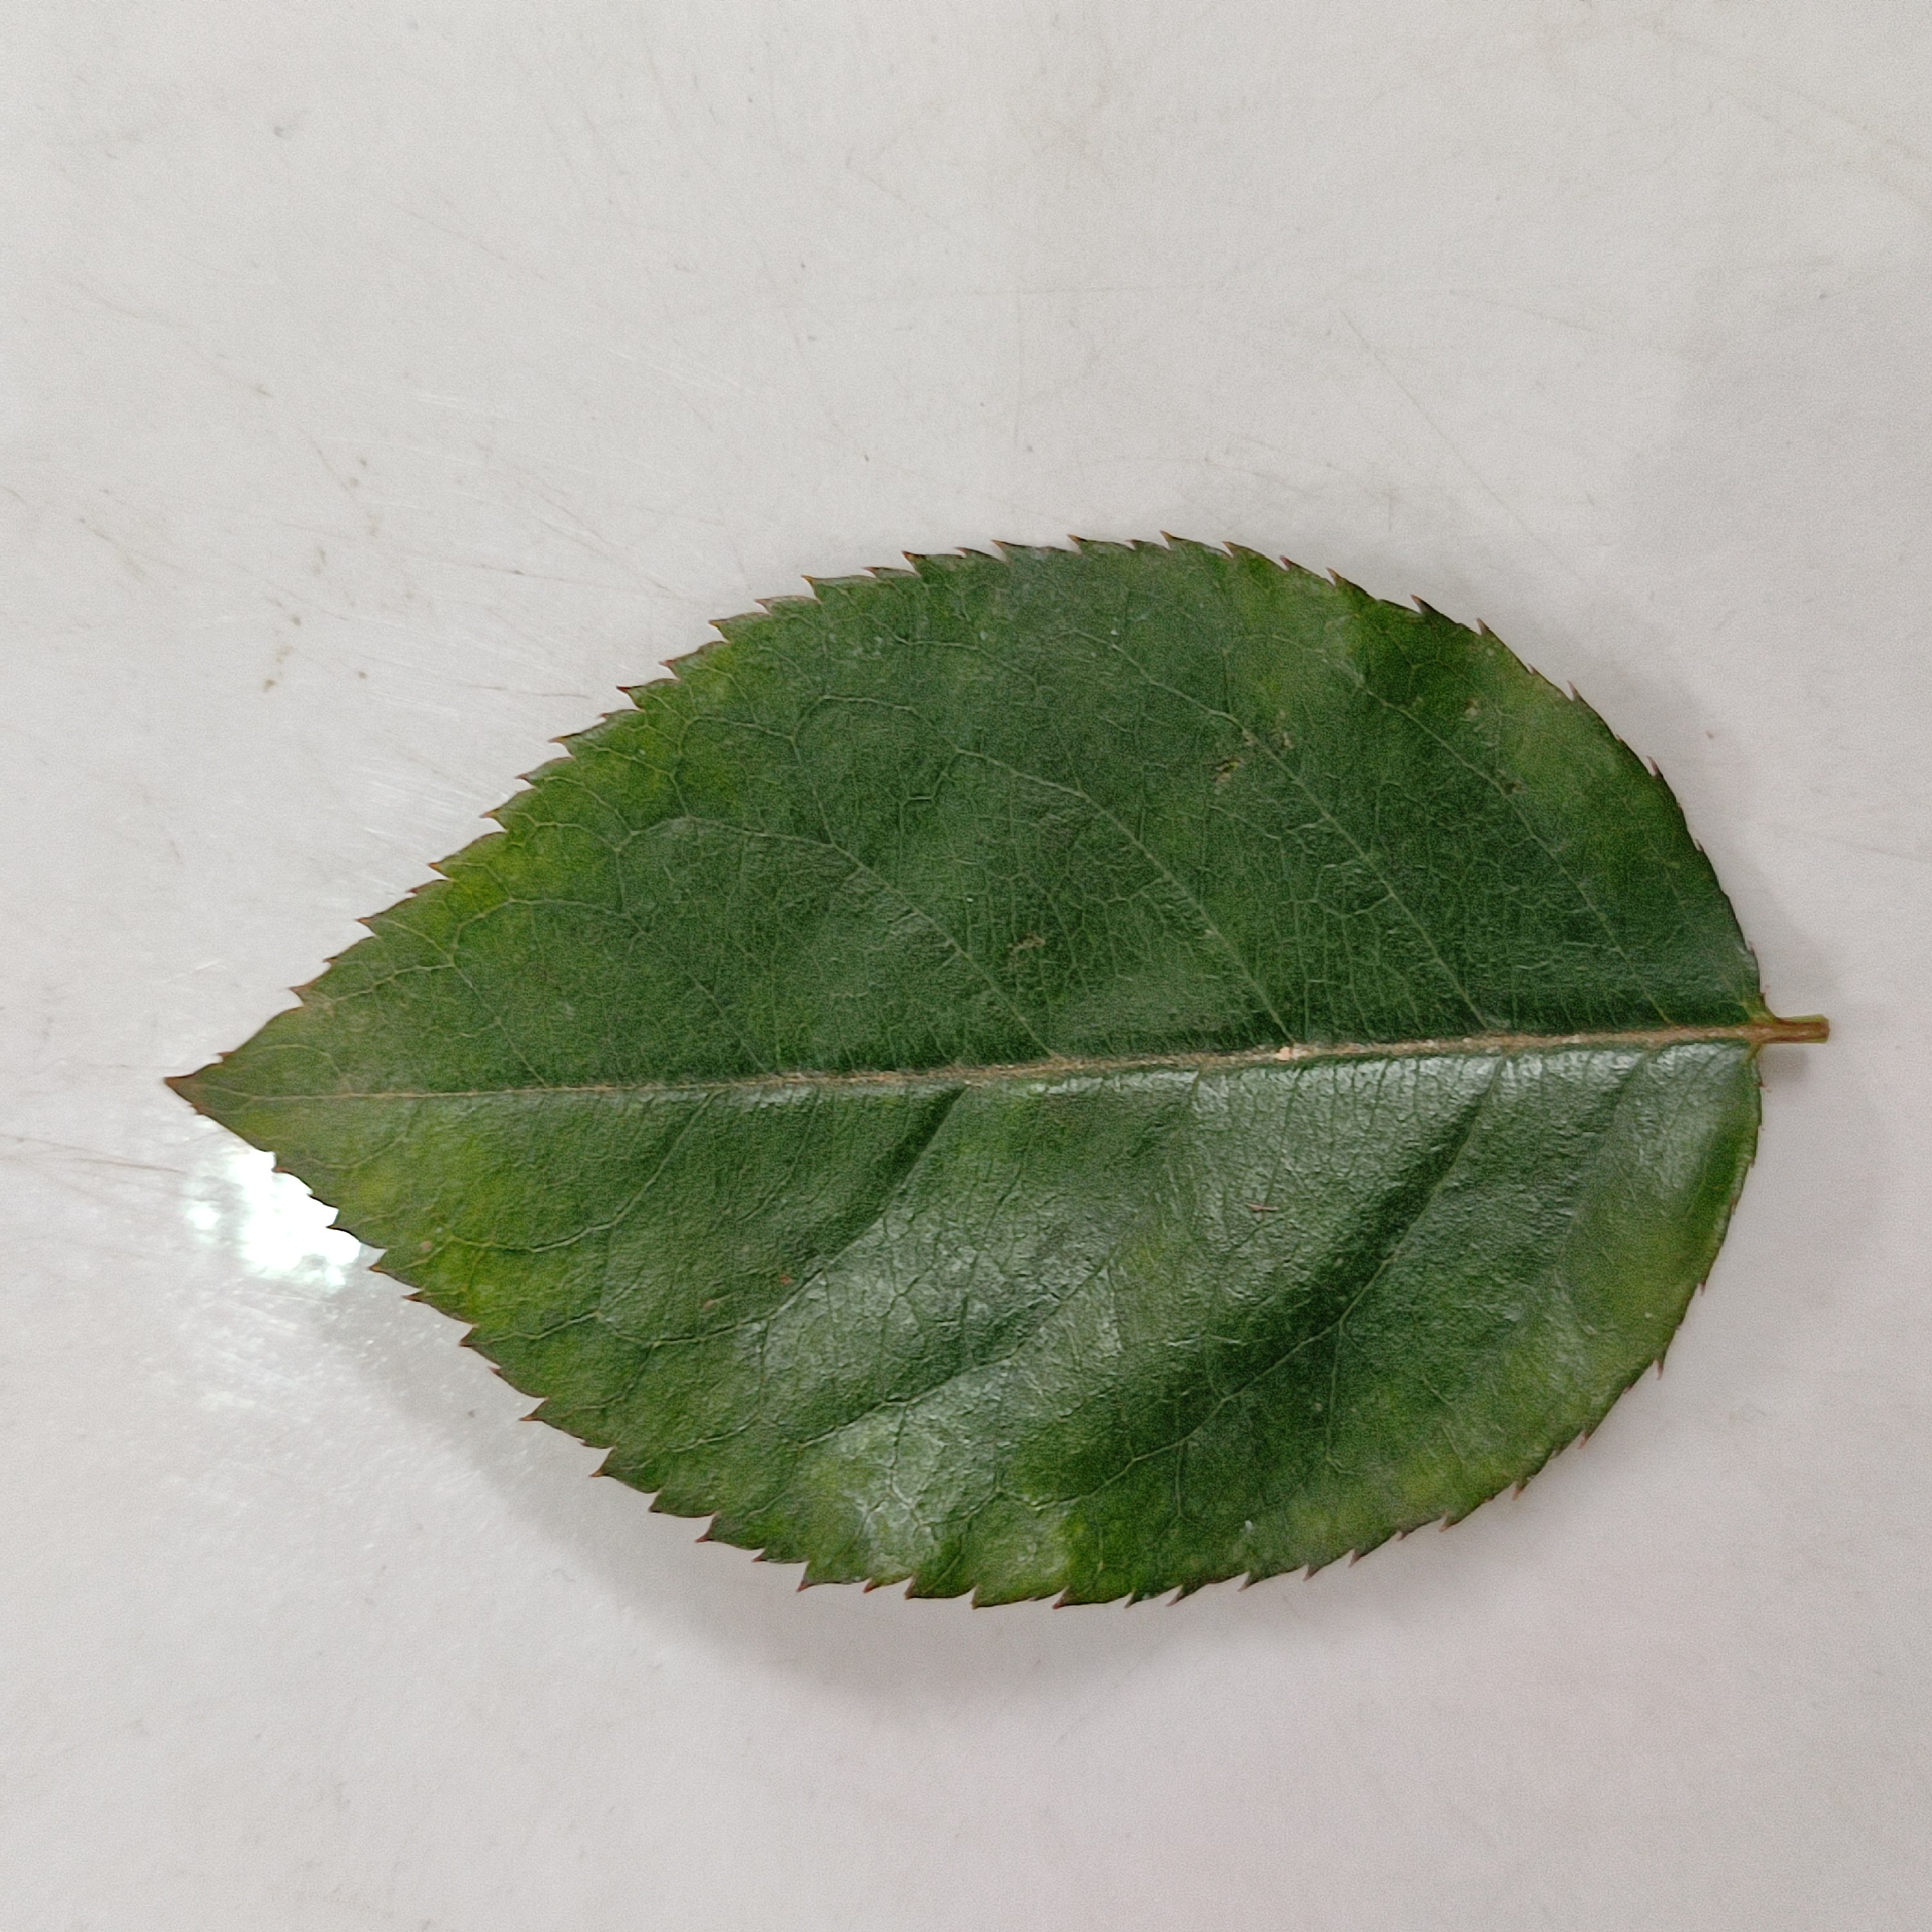
Label: Healthy Leaf